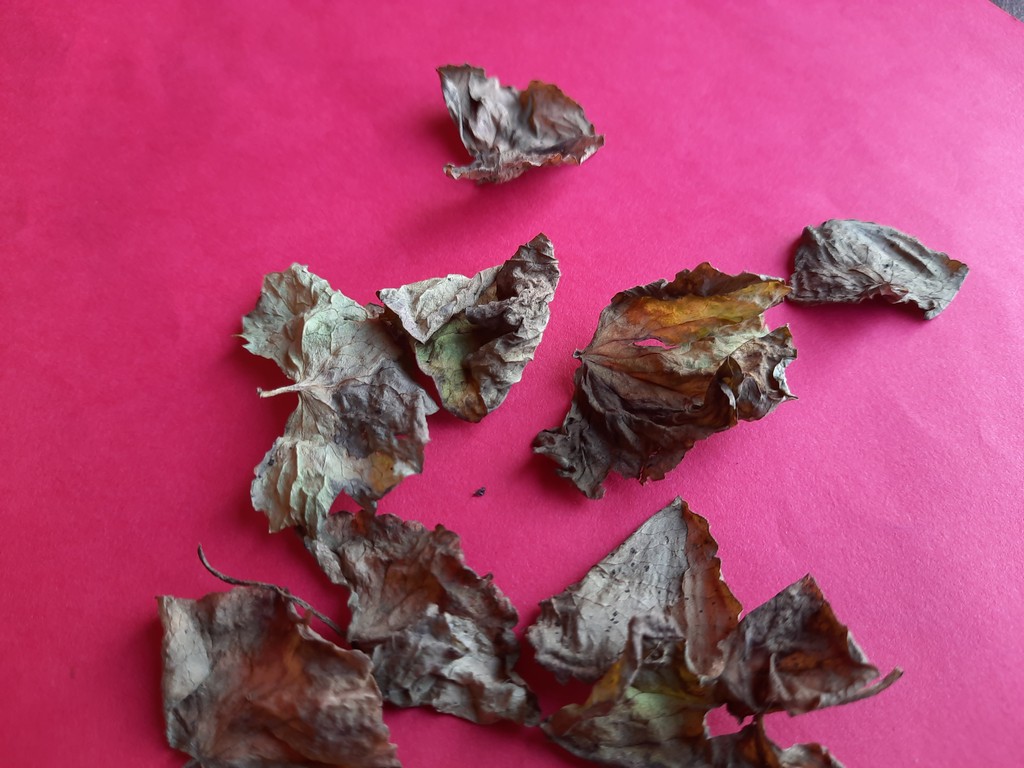
Label: Dried